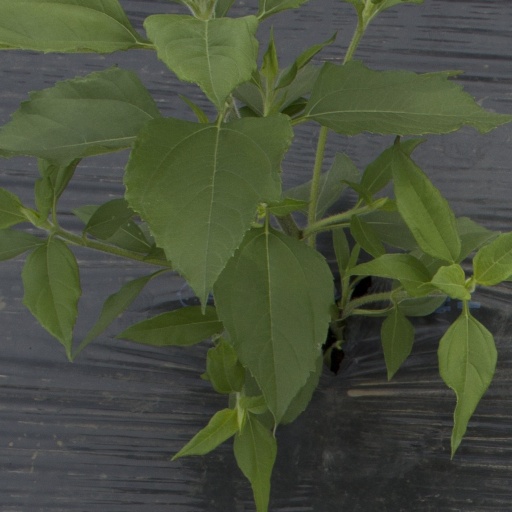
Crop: Jerusalem artichoke